Ōsunaarashi Kintarō

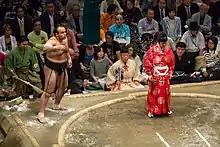
Ōsunaarashi in the May 2014 tournament

Ōsunaarashi's ring name, beyond the sandstorm reference, is also taken from his surname Shalan, as the second and third characters, can also be pronounced 砂 ("sha," meaning "sand") and 嵐 ("ran," meaning "storm"), respectively. The first kanji of 大 (pronounced "ō" or "dai," meaning "big") comes from the ring name of his stablemaster, the former Dairyū. His second name of Kintarō was chosen for two reasons; because his stablemaster thought he should have a very Japanese-sounding name to offset the fact he was a foreigner and as a reference to the character from folklore, Kintarō, who was said to have been so strong as to wrestle bears and beat them.